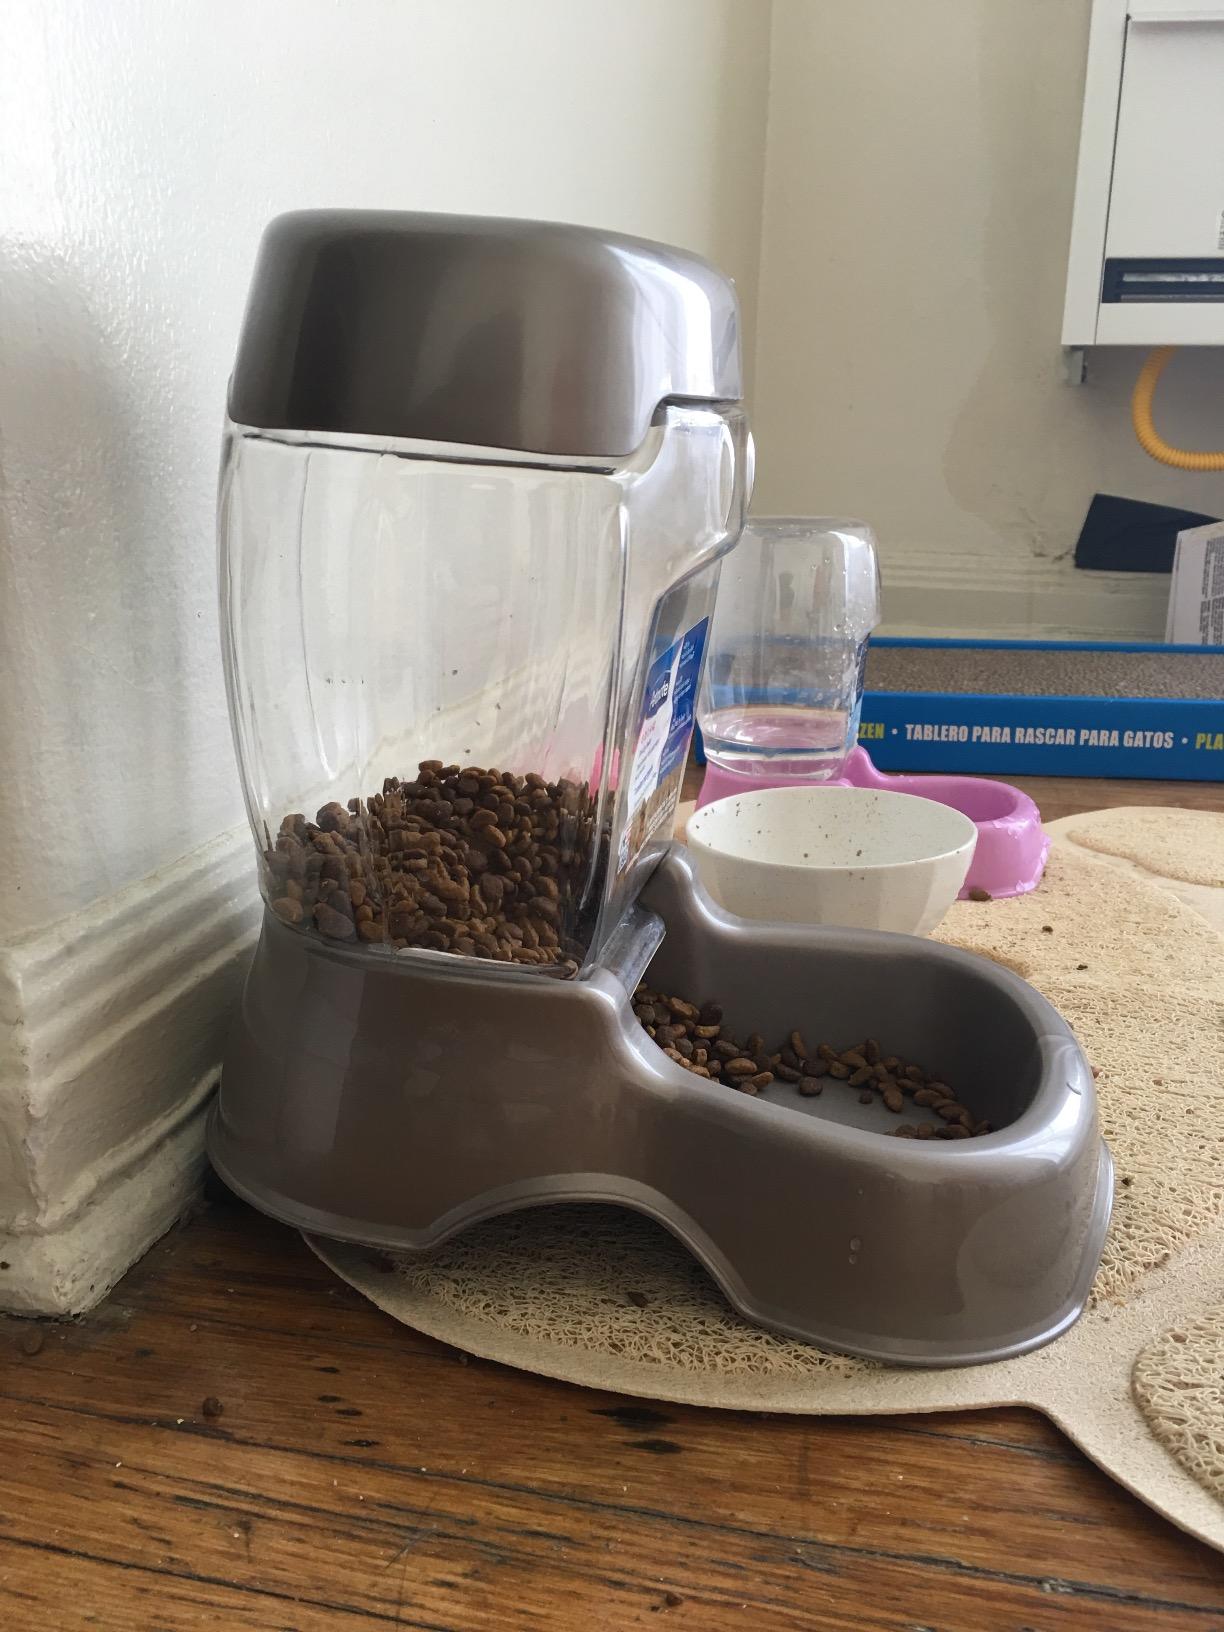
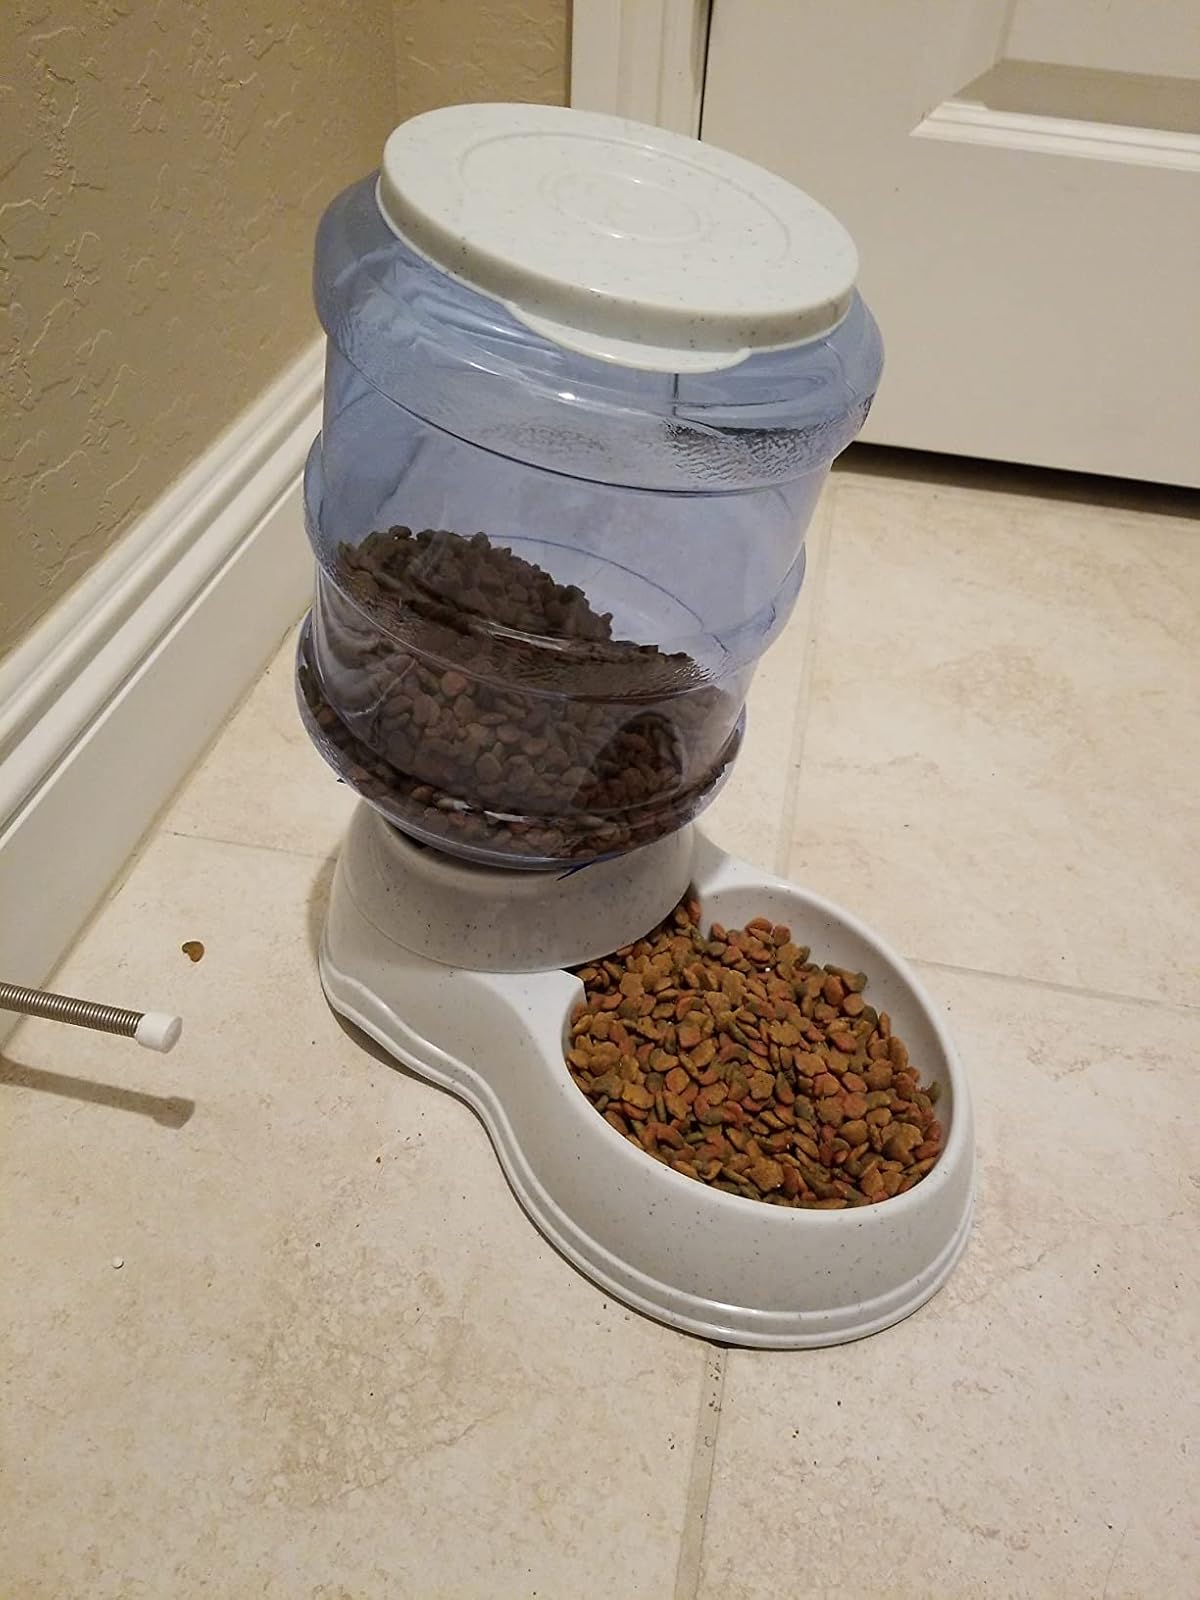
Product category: items_feeder
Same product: no